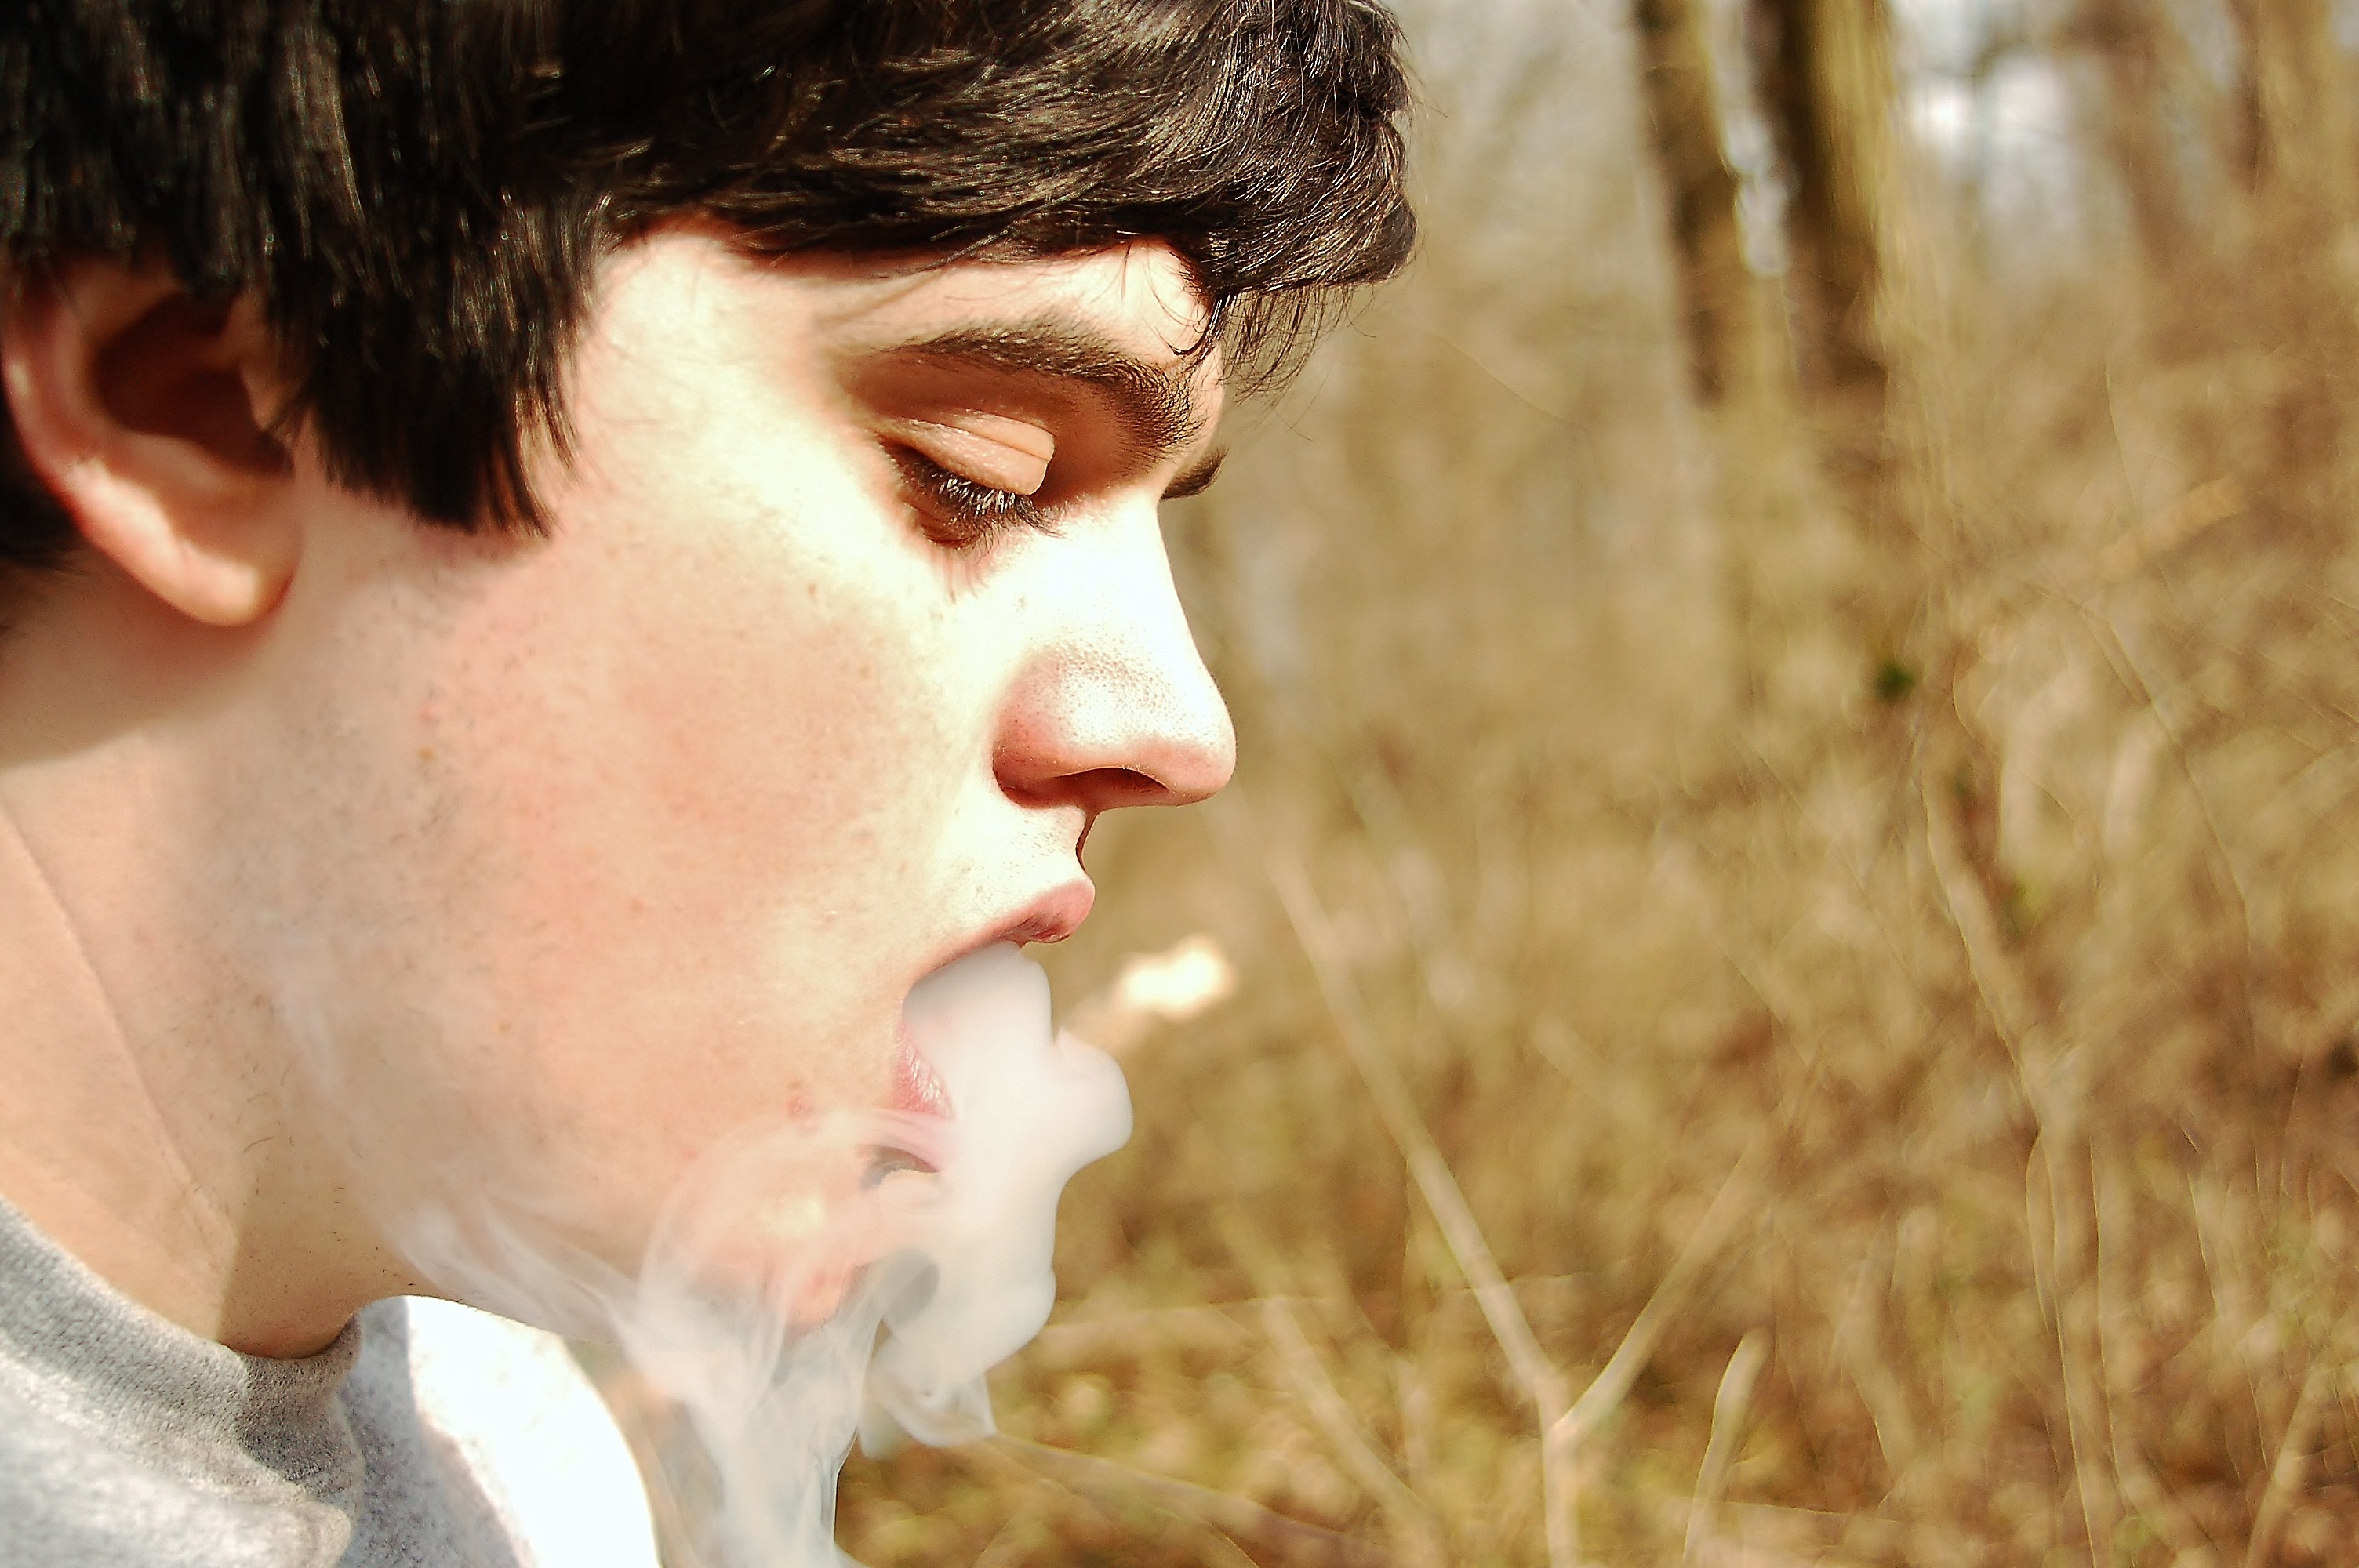
man, person, girl, woman, photography, boy, smoke, smoking, male, portrait, model, romance, child, dude, facial expression, cigarette, weed, close up, face, nose, eye, head, photograph, skin, beauty, organ, emotion, interaction, unhealthy, sense, portrait photography